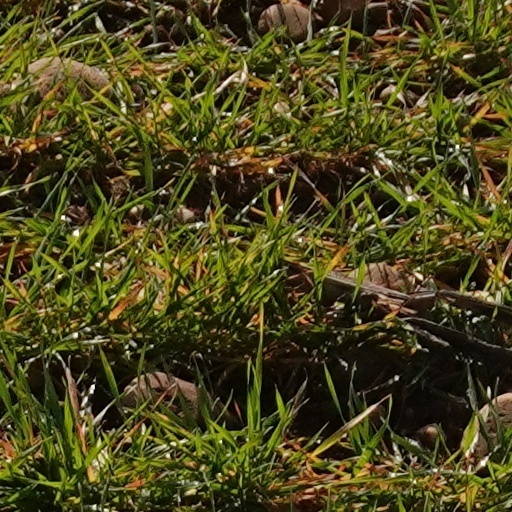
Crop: wheat